Nicola Zingaretti

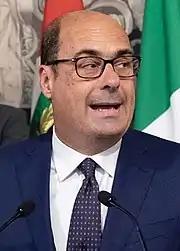
Nicola Zingaretti in 2019

On 3 March 2019, Zingaretti won the Democratic leadership election by a landslide, receiving 66% of the over 1.5 million votes cast and defeating Maurizio Martina and Roberto Giachetti. During his victory speech Zingaretti dedicated his victory to Greta Thunberg, a young Swedish activist against global warming and climate change. He was officially appointed by the National Assembly on 17 March 2019. On the same day, former Prime Minister Paolo Gentiloni was elected the party's new president. After a month, on 17 April, Zingaretti appointed Andrea Orlando and Paola De Micheli as his deputy secretaries.